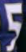
Number: 5